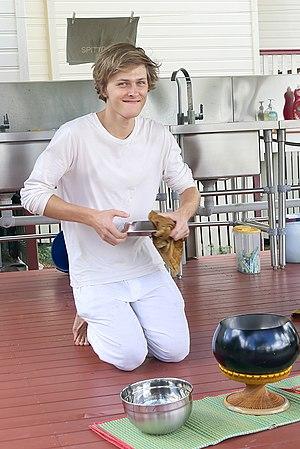
"Ōryōki, est une translittération du Sanskrit pātra, également appelé 應 量器, signifie ""navire qui contient juste assez"" est un ensemble de bols imbriqués et autres ustensiles de cuisine à usage personnel des moines bouddhistes. Ōryōki se réfère également à une forme méditative de manger en utilisant ces ustensiles qui est originaire du Japon et met l'accent sur la pratique de la conscience consciente en respectant un rituel strict et précis.